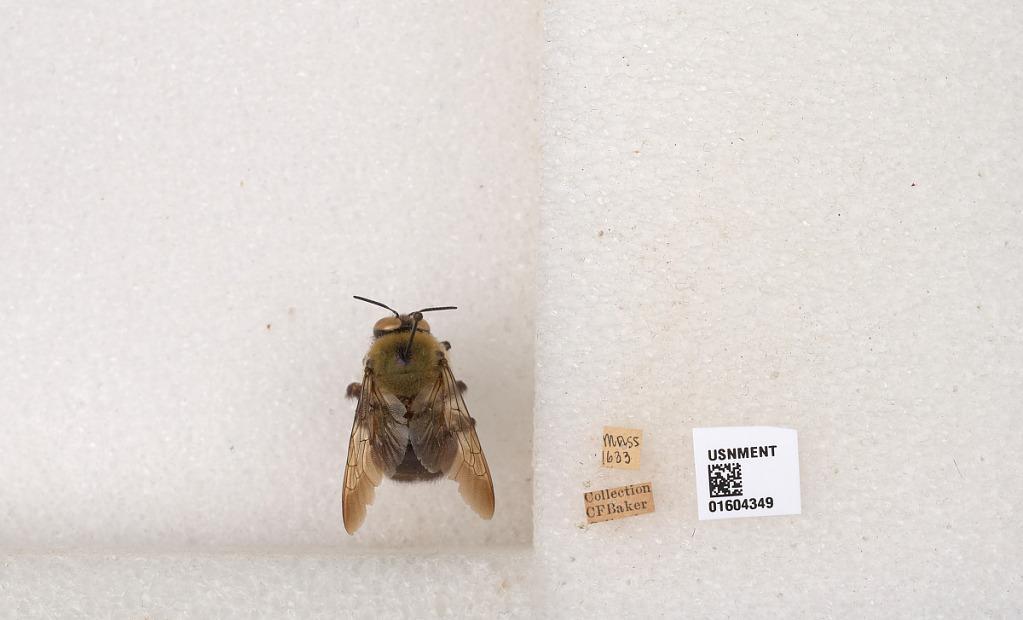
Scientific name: Xylocopa (Xylocopoides) virginica virginica (Linnaeus)